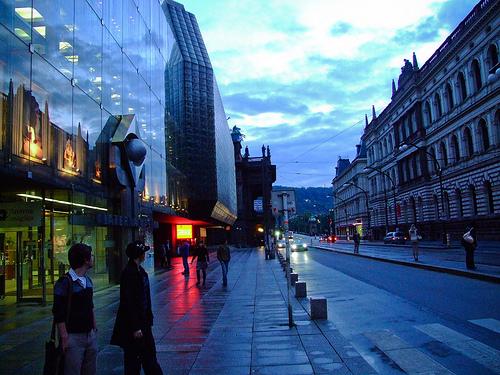
Weather: rain or strom